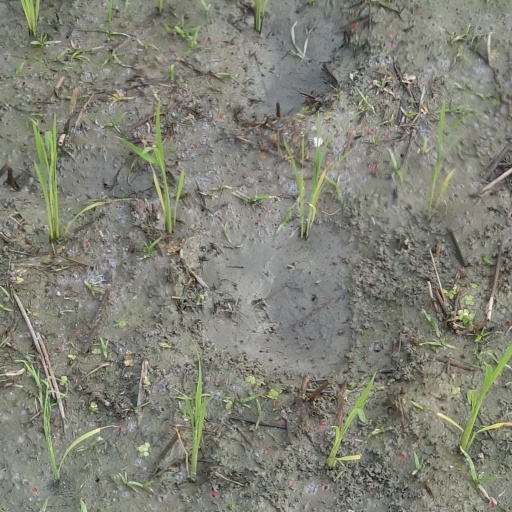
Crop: rice